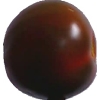
Label: tomato_maroon